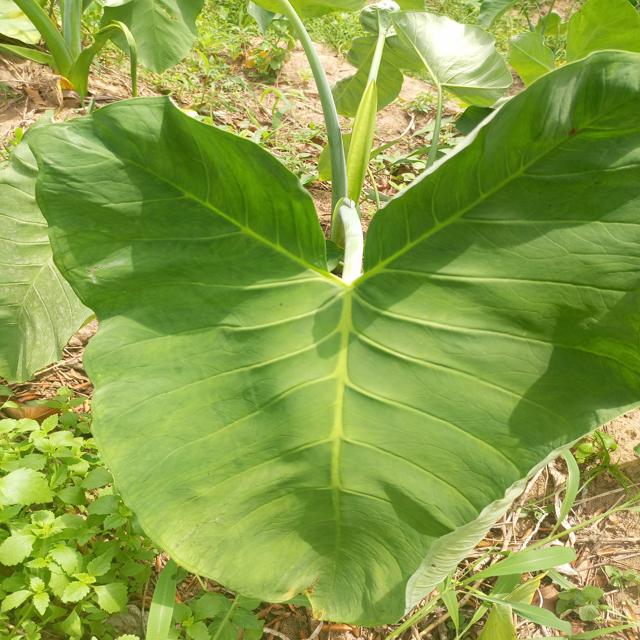
Label: Healthy